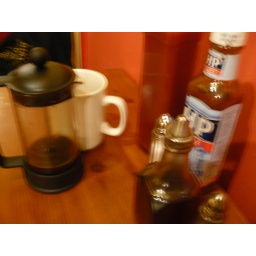
Coffee cups and sauce bottles in the local greasy spoon cafe we went to for breakfast.